Etar Snowfield

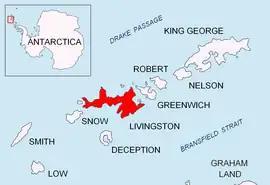
Location of Livingston Island in the South Shetland Islands.

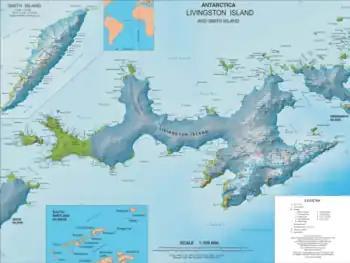
Topographic map of Livingston Island and Smith Island

Etar Snowfield is a roughly crescent-shaped snowfield on western Livingston Island in the South Shetland Islands, Antarctica situated west of Urdoviza, Medven and Berkovitsa Glaciers, northwest of Verila Glacier, east of Ivanov Beach and south of Gerlovo Beach. It drains the west slopes of Oryahovo Heights and the north slopes of Rotch Dome, and flows into Barclay Bay between Mercury Bluff and Rowe Point. The feature extends inland, and in south-southwest to north-northeast direction.